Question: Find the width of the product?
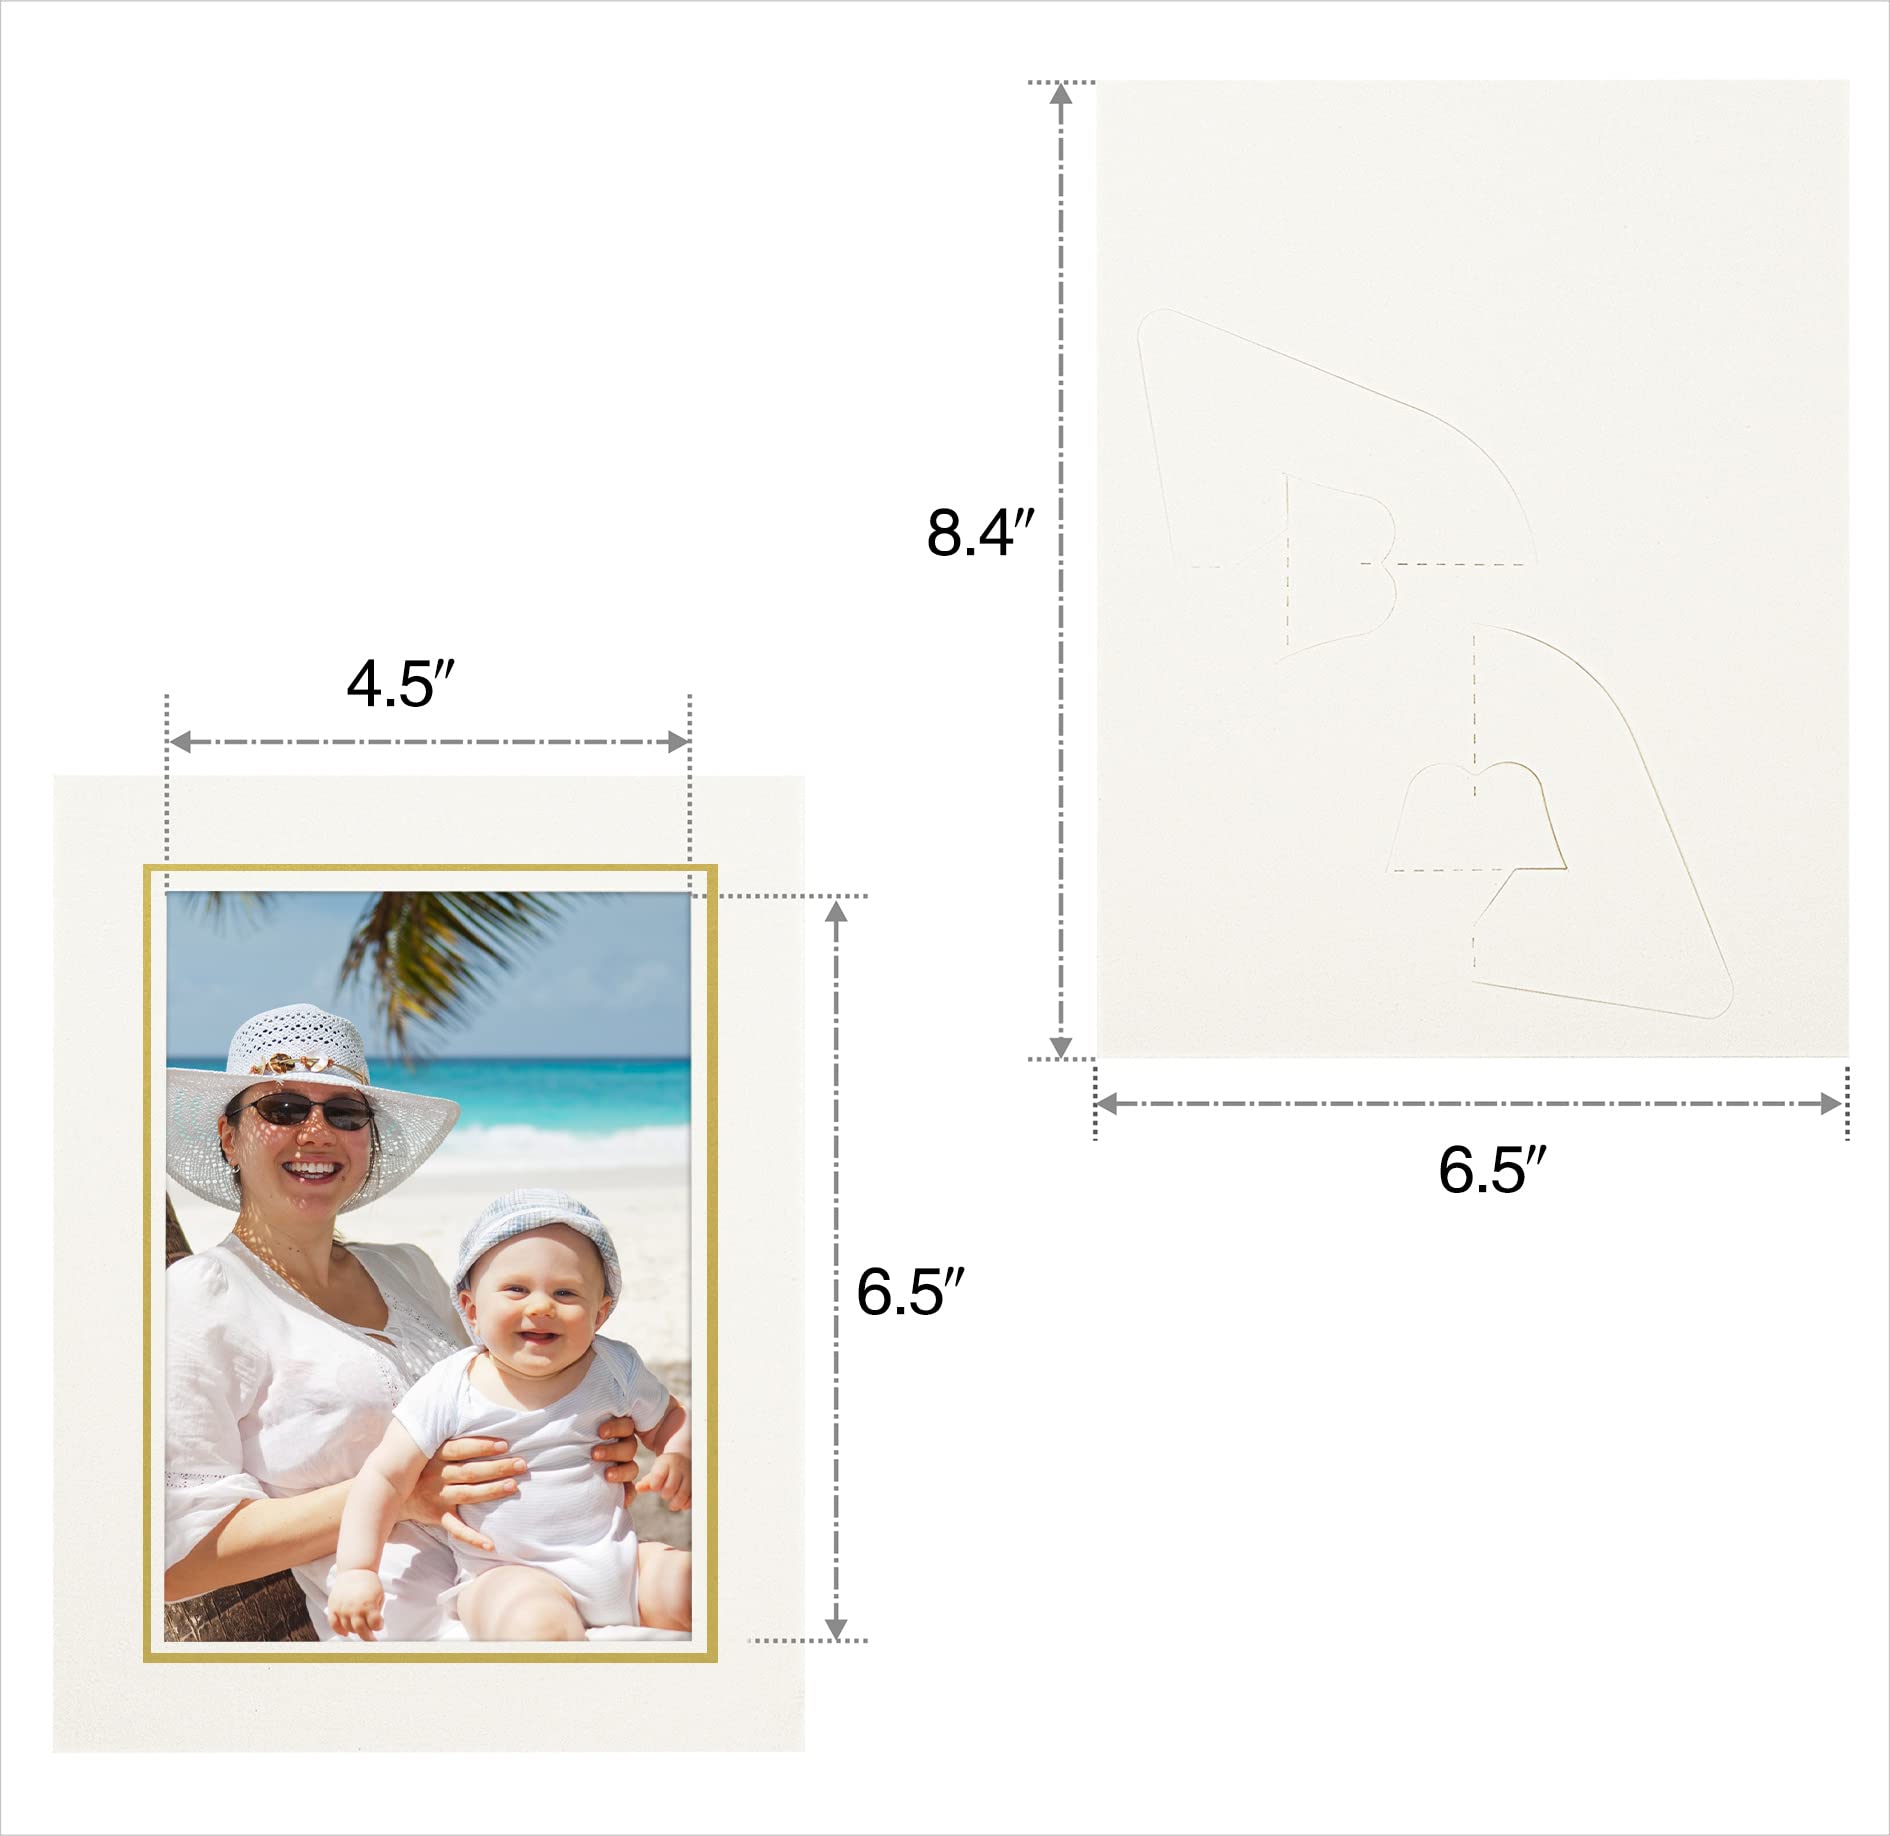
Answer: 4.5 inch